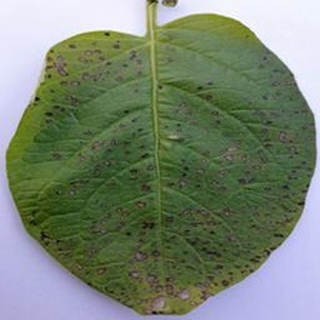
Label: potato_early_blight